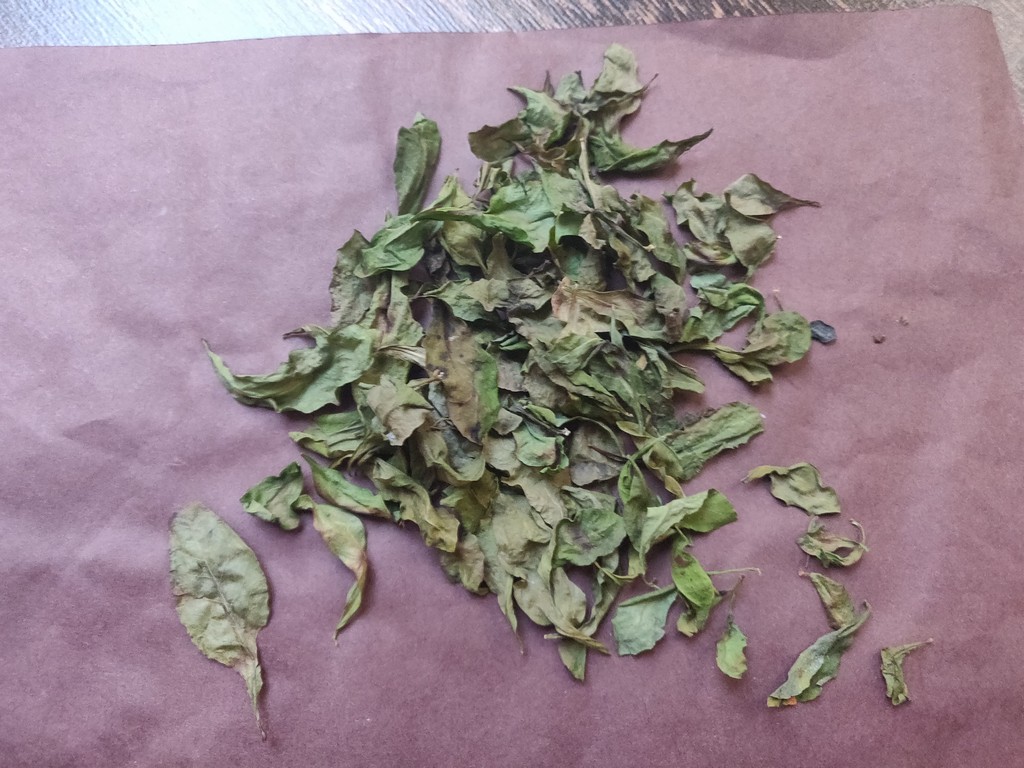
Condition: Dried
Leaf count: multiple
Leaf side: unknown